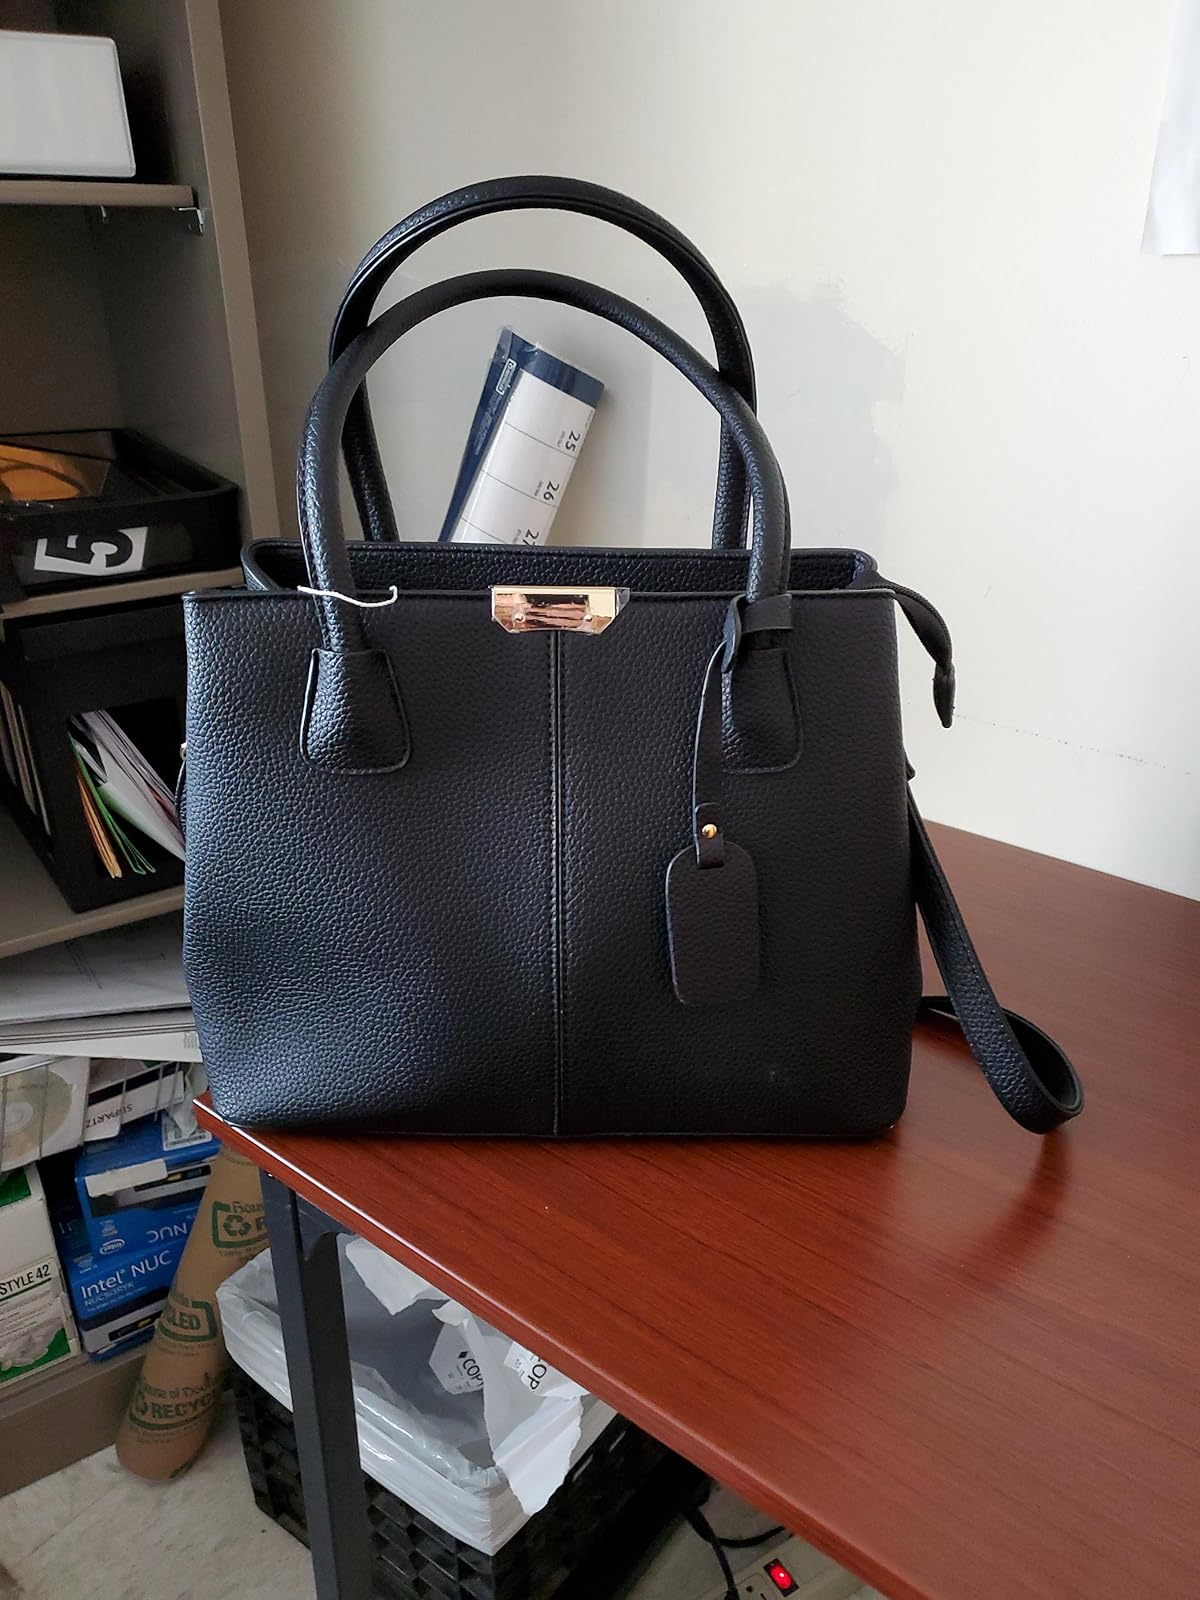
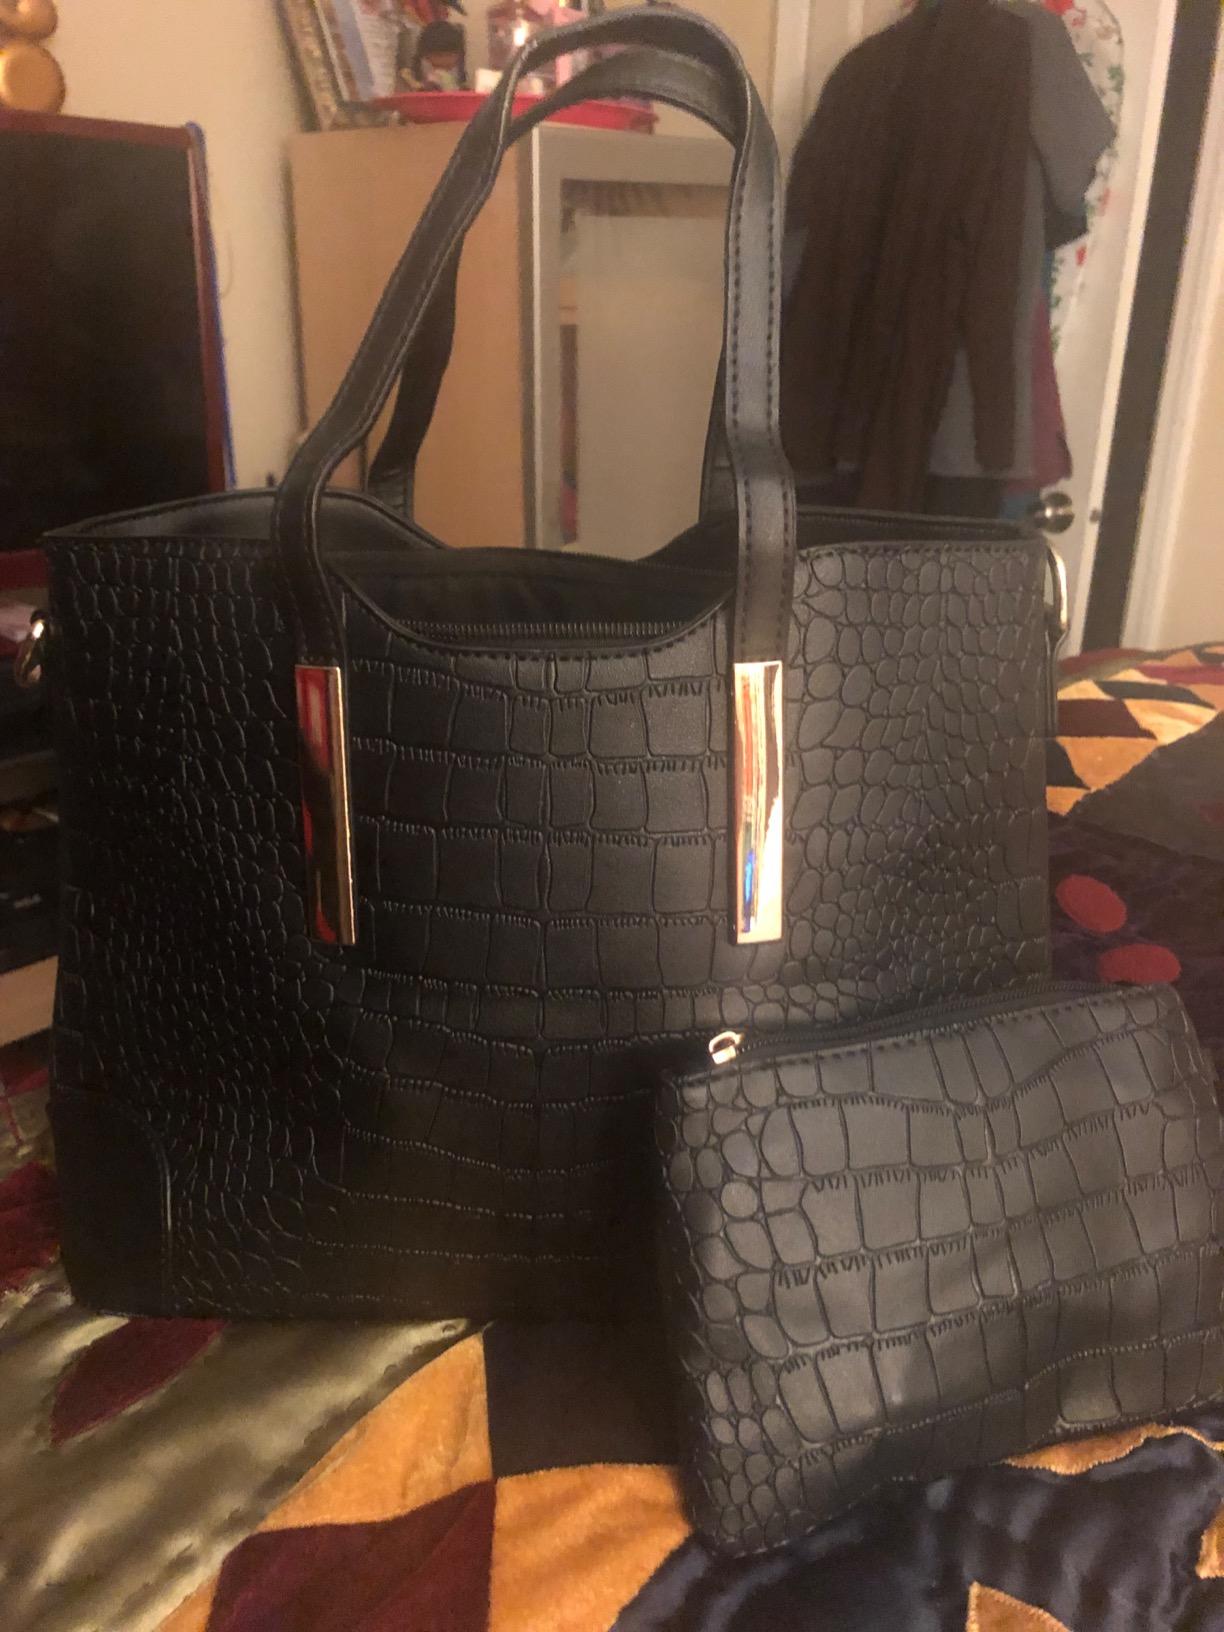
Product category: accessories_handbag
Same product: no